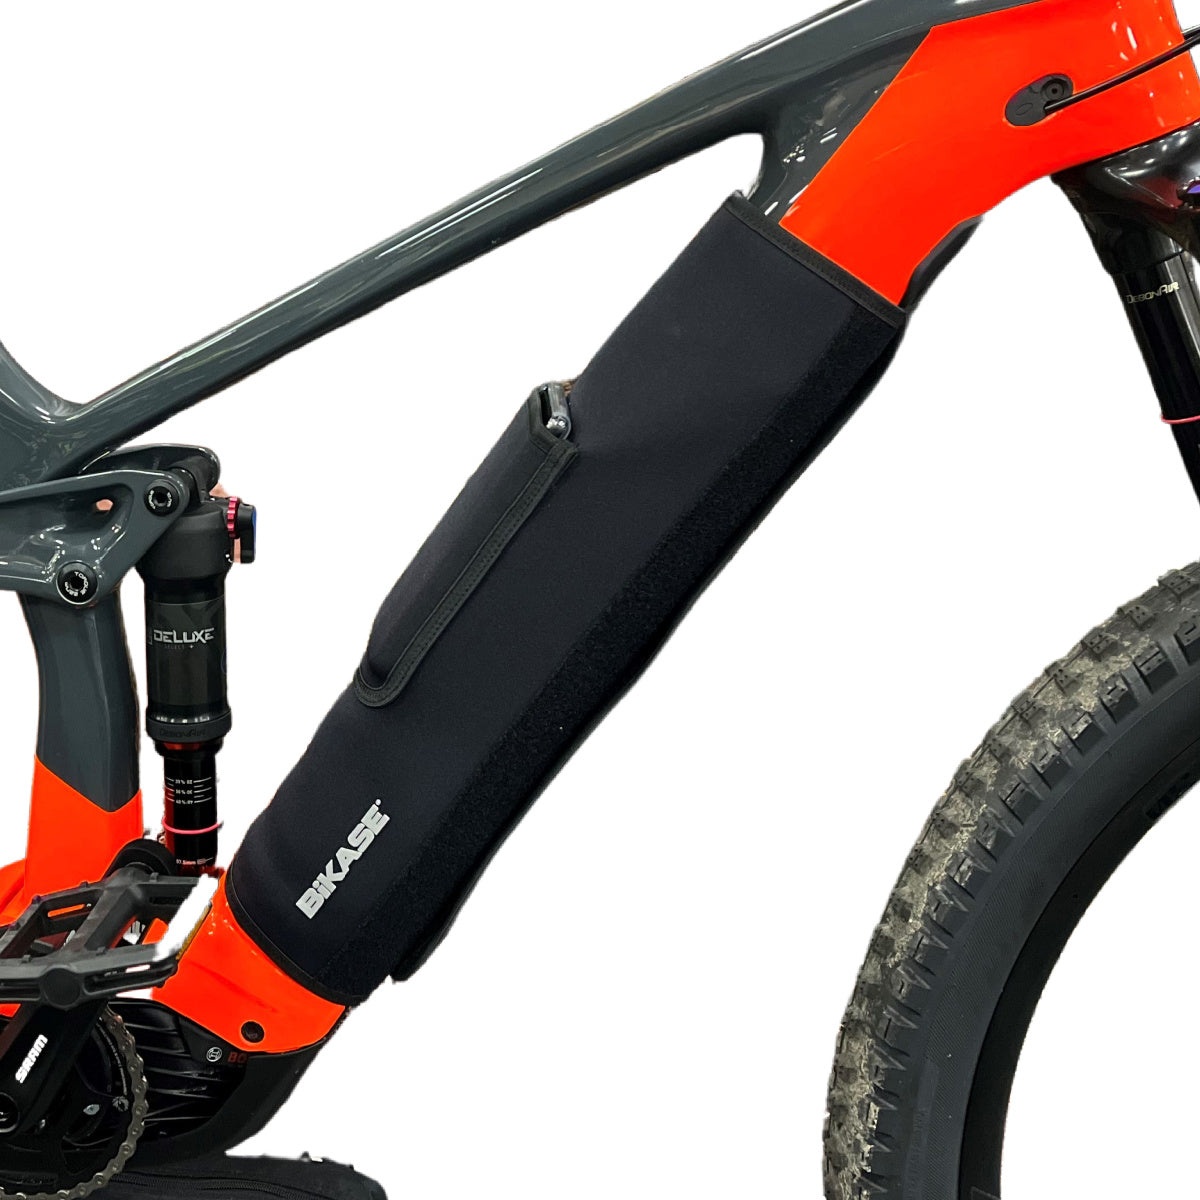
EBike Battery Cover Medium
Protects Your Battery From The Rain, Snow and Keeps Battery Insulated Insulates battery to help operate more efficiently Protection against the elements while riding or transporting on a car rack Scratch protection Pocket for phone (keys or wallet) Fits diameters 3.5" to 4.5" in diameter 4mm neoprene black
Brand: AltGear LLC.
Category: Vehicles & Parts > Vehicle Parts & Accessories > Electric Vehicle (EV) Parts & Accessories > Protective Cases > Battery Cases